Civilisation (TV series)

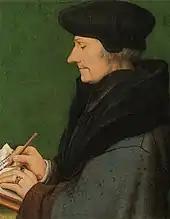
Portrait of Erasmus by Hans Holbein the Younger

Clark discusses the Reformation—the Germany of Albrecht Dürer and Martin Luther and the world of the humanists Erasmus, Michel de Montaigne, and William Shakespeare.